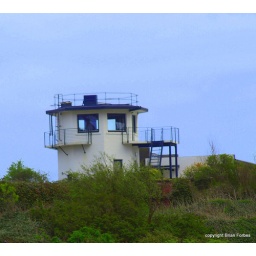
A watch tower sitting under the Forth Bridge at North Queensferry, Fife.